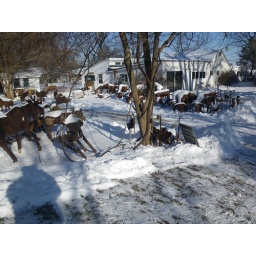
he building in the background houses a beautiful Fireplace setting with hand carved Chairs and an Office desk.